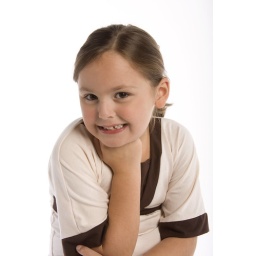
Young girl isolated against a white background